Cedar Grove Lutheran Church

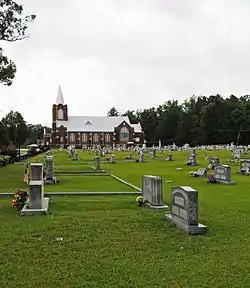
Cedar Grove Lutheran Church, August 2012

Cedar Grove Lutheran Church is a historic Lutheran Church located at Batesburg-Leesville, Lexington County, South Carolina. It was designed by architect Louis H. Asbury built in 1926–1927. It is a Late Gothic Revival style brick building. It features a crenelated belfry topped by a multi-faceted metal shingle-clad spire.